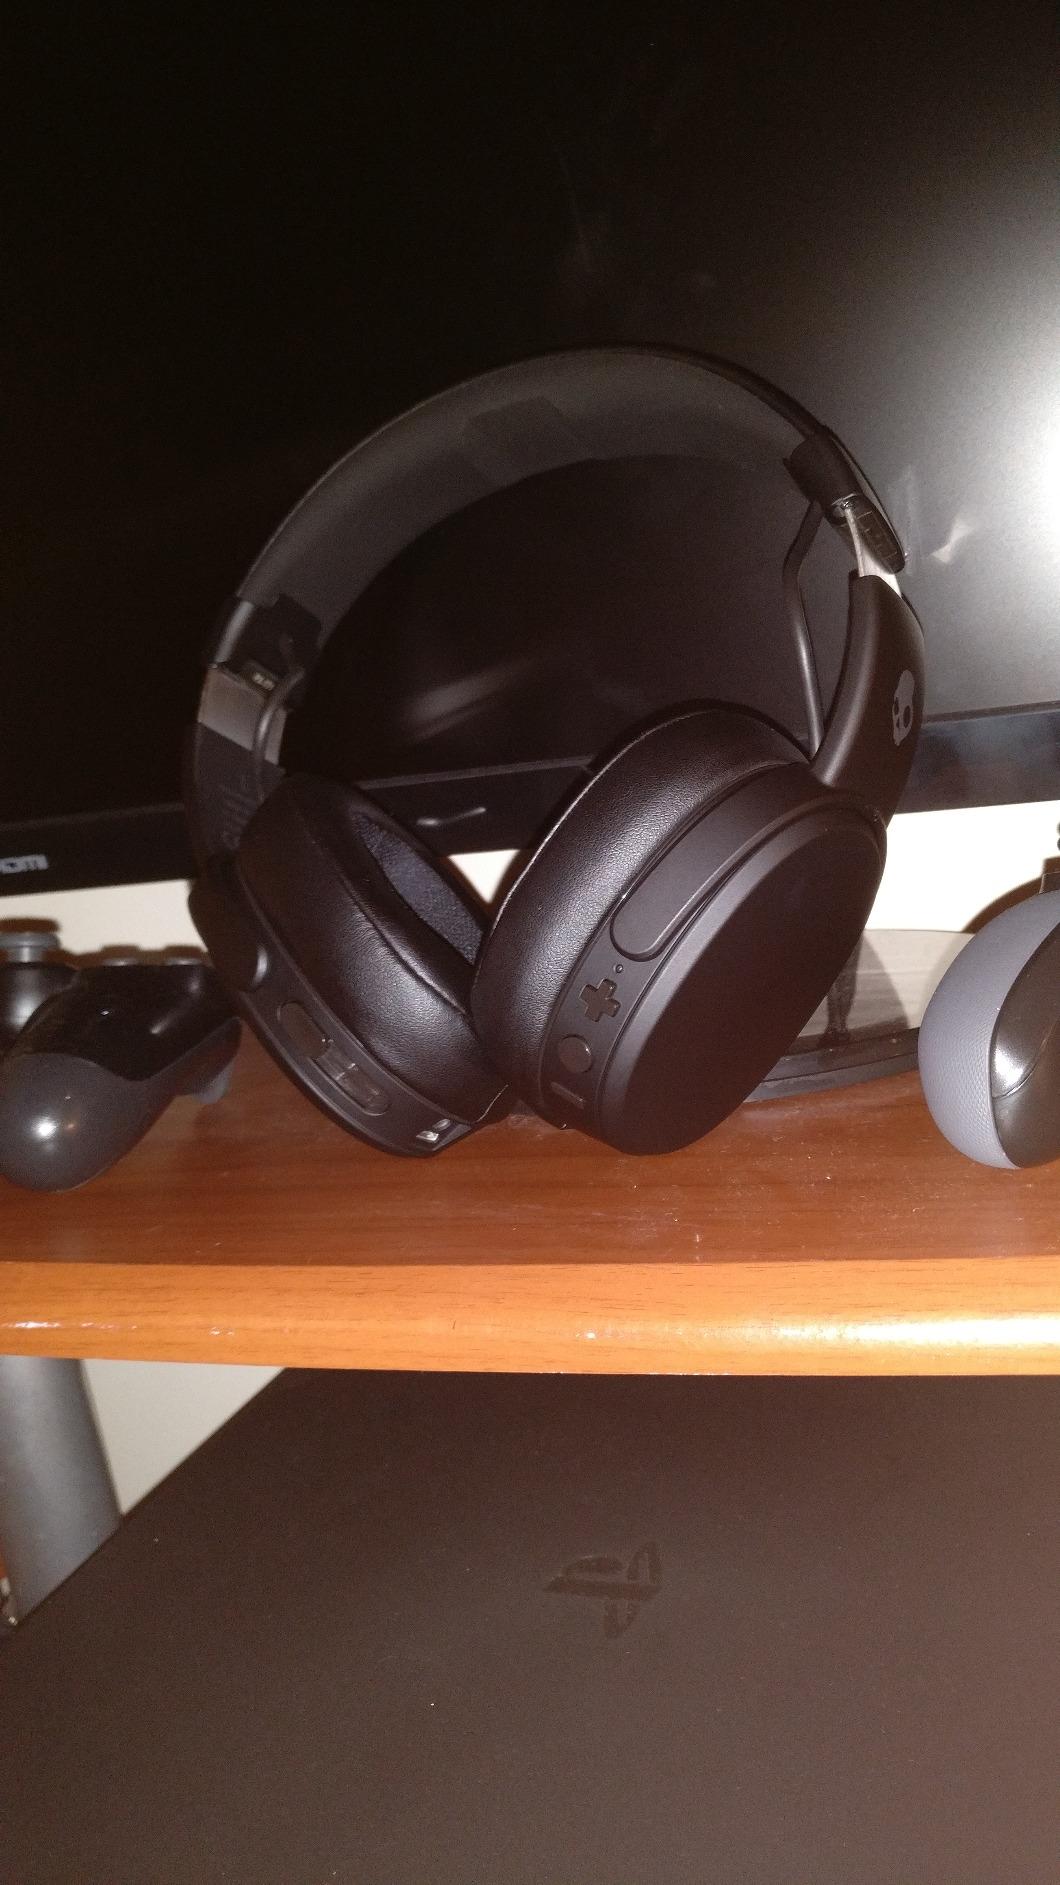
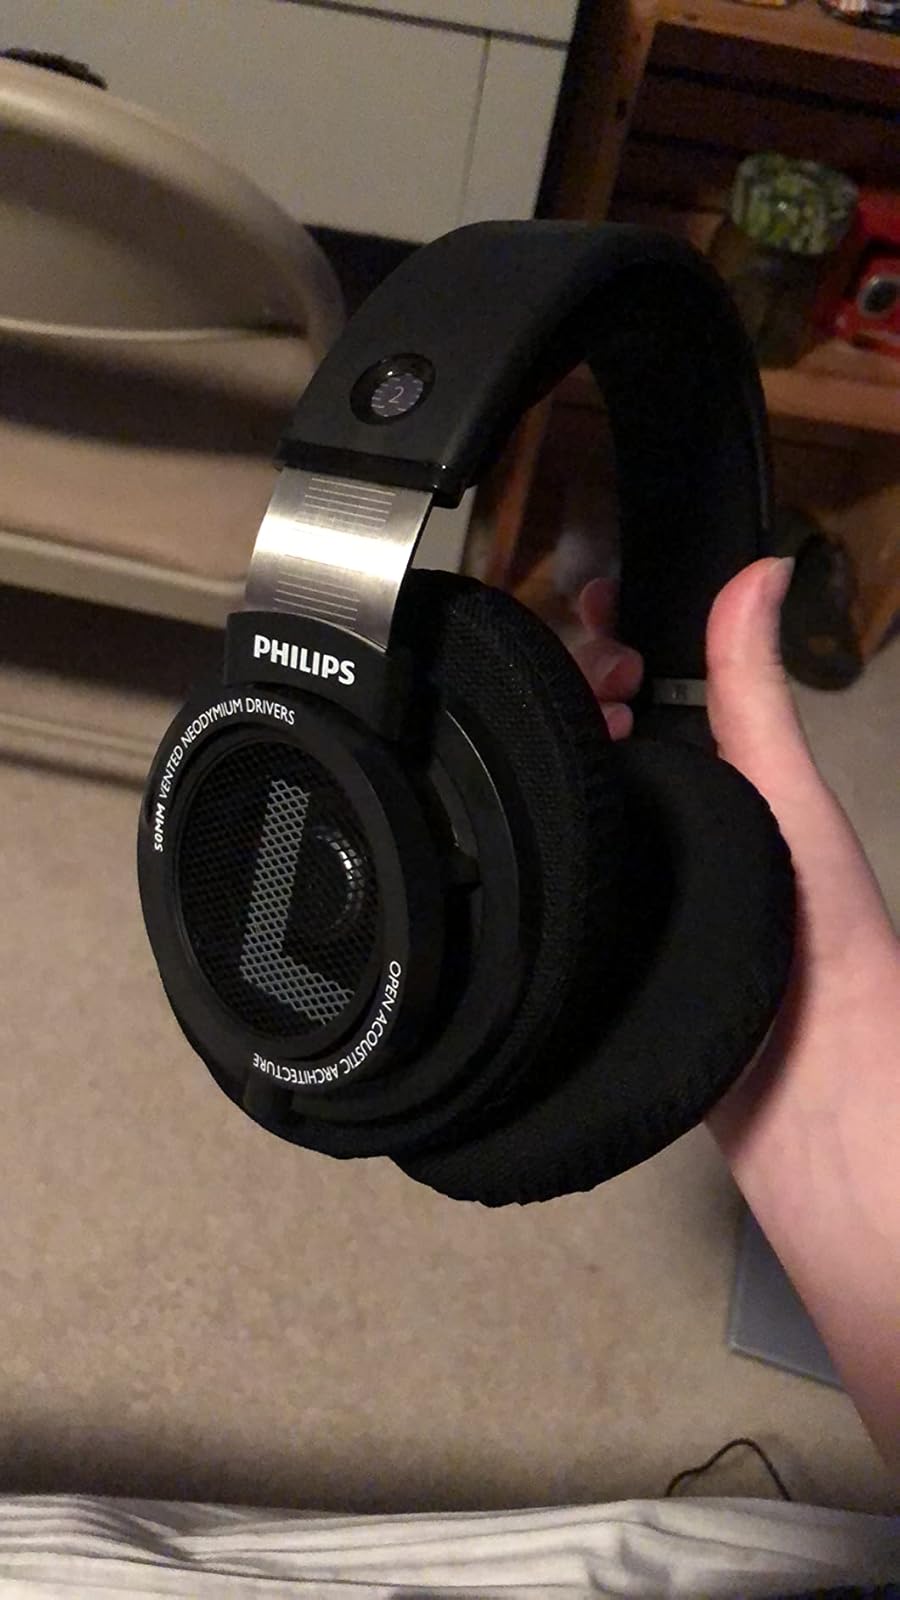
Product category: headphones
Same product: no